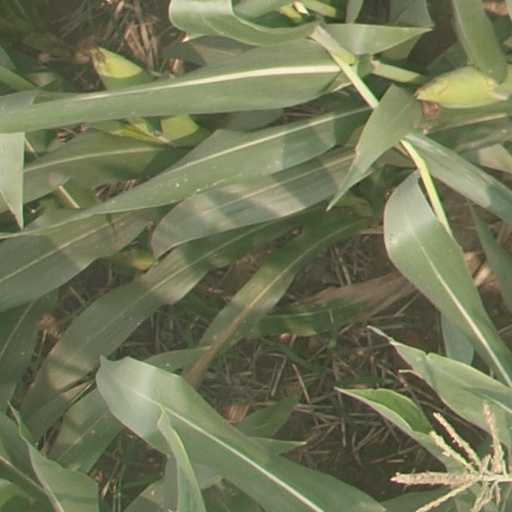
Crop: maize; corn